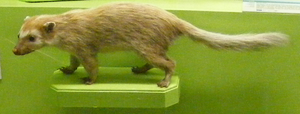
Le Blaireau-furet de Birmanie est une espèce de mammifères carnivores de la famille des Mustélidés. C'est un blaireau-furet discret, que l'on rencontre en Asie dans une zone allant environ du Bhoutan au Vietnam. En 2008, son statut de conservation était toujours inconnu, faute de données et d'observations suffisantes sur ce animaux et les confusions possibles avec le Blaireau-furet de Chine.